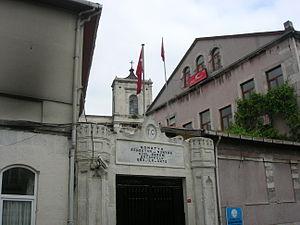
L’église Saint-Georges de Samatya ou Surp Kevork est une église arménienne d’Istanbul.